Bolt Thrower

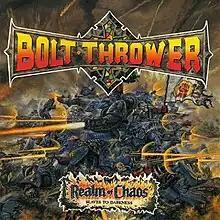
The cover of the 1989 album "Realm of Chaos", which uses John Sibbick's cover artwork from "Warhammer 40,000: Rogue Trader", the first edition of "Warhammer 40,000"

They were not satisfied with the deal with Vinyl Solution as it was a pure hardcore label at that time. The label did little promotion for Bolt Thrower, and their blend of death metal and hardcore punk was unorthodox at the time, so after one album Bolt Thrower decided to leave Vinyl Solution and were subsequently signed up with Earache Records. Earache Records had also signed many other death metal bands including Carcass and Napalm Death. The artwork for their second album was created by John Sibbick under contract for Games Workshop for the Warhammer 40,000 rulebook released in 1987. After Games Workshop heard the recording of the songs for Bolt Thrower's second Peel session, which was recorded on 6 November 1988, they offered to supply the artwork for Bolt Thrower's album, an offer the band quickly accepted. The record was released in 1989, titled "Realm of Chaos: Slaves to Darkness", after the 1988 book of published by Games Workshop. Most of the lyrics to the songs were also influenced by the game, but not merely because of the deal with Games Workshop. Karl, Andy and Gavin were very much into the Games Workshop role playing game, Warhammer 40,000. The band even wrote a couple of songs about these games, including "Plague Bearer" and "World Eater". After the recording of "Realm of Chaos", they went on the 'Grindcrusher Tour' with labelmates Napalm Death, Carcass and Morbid Angel. On the "Cenotaph" EP one song ("Realm of Chaos") appears that is recorded during this tour. This EP also features two CD-bonus tracks from "War Master", "Realm of Chaos" plus the song "Cenotaph".